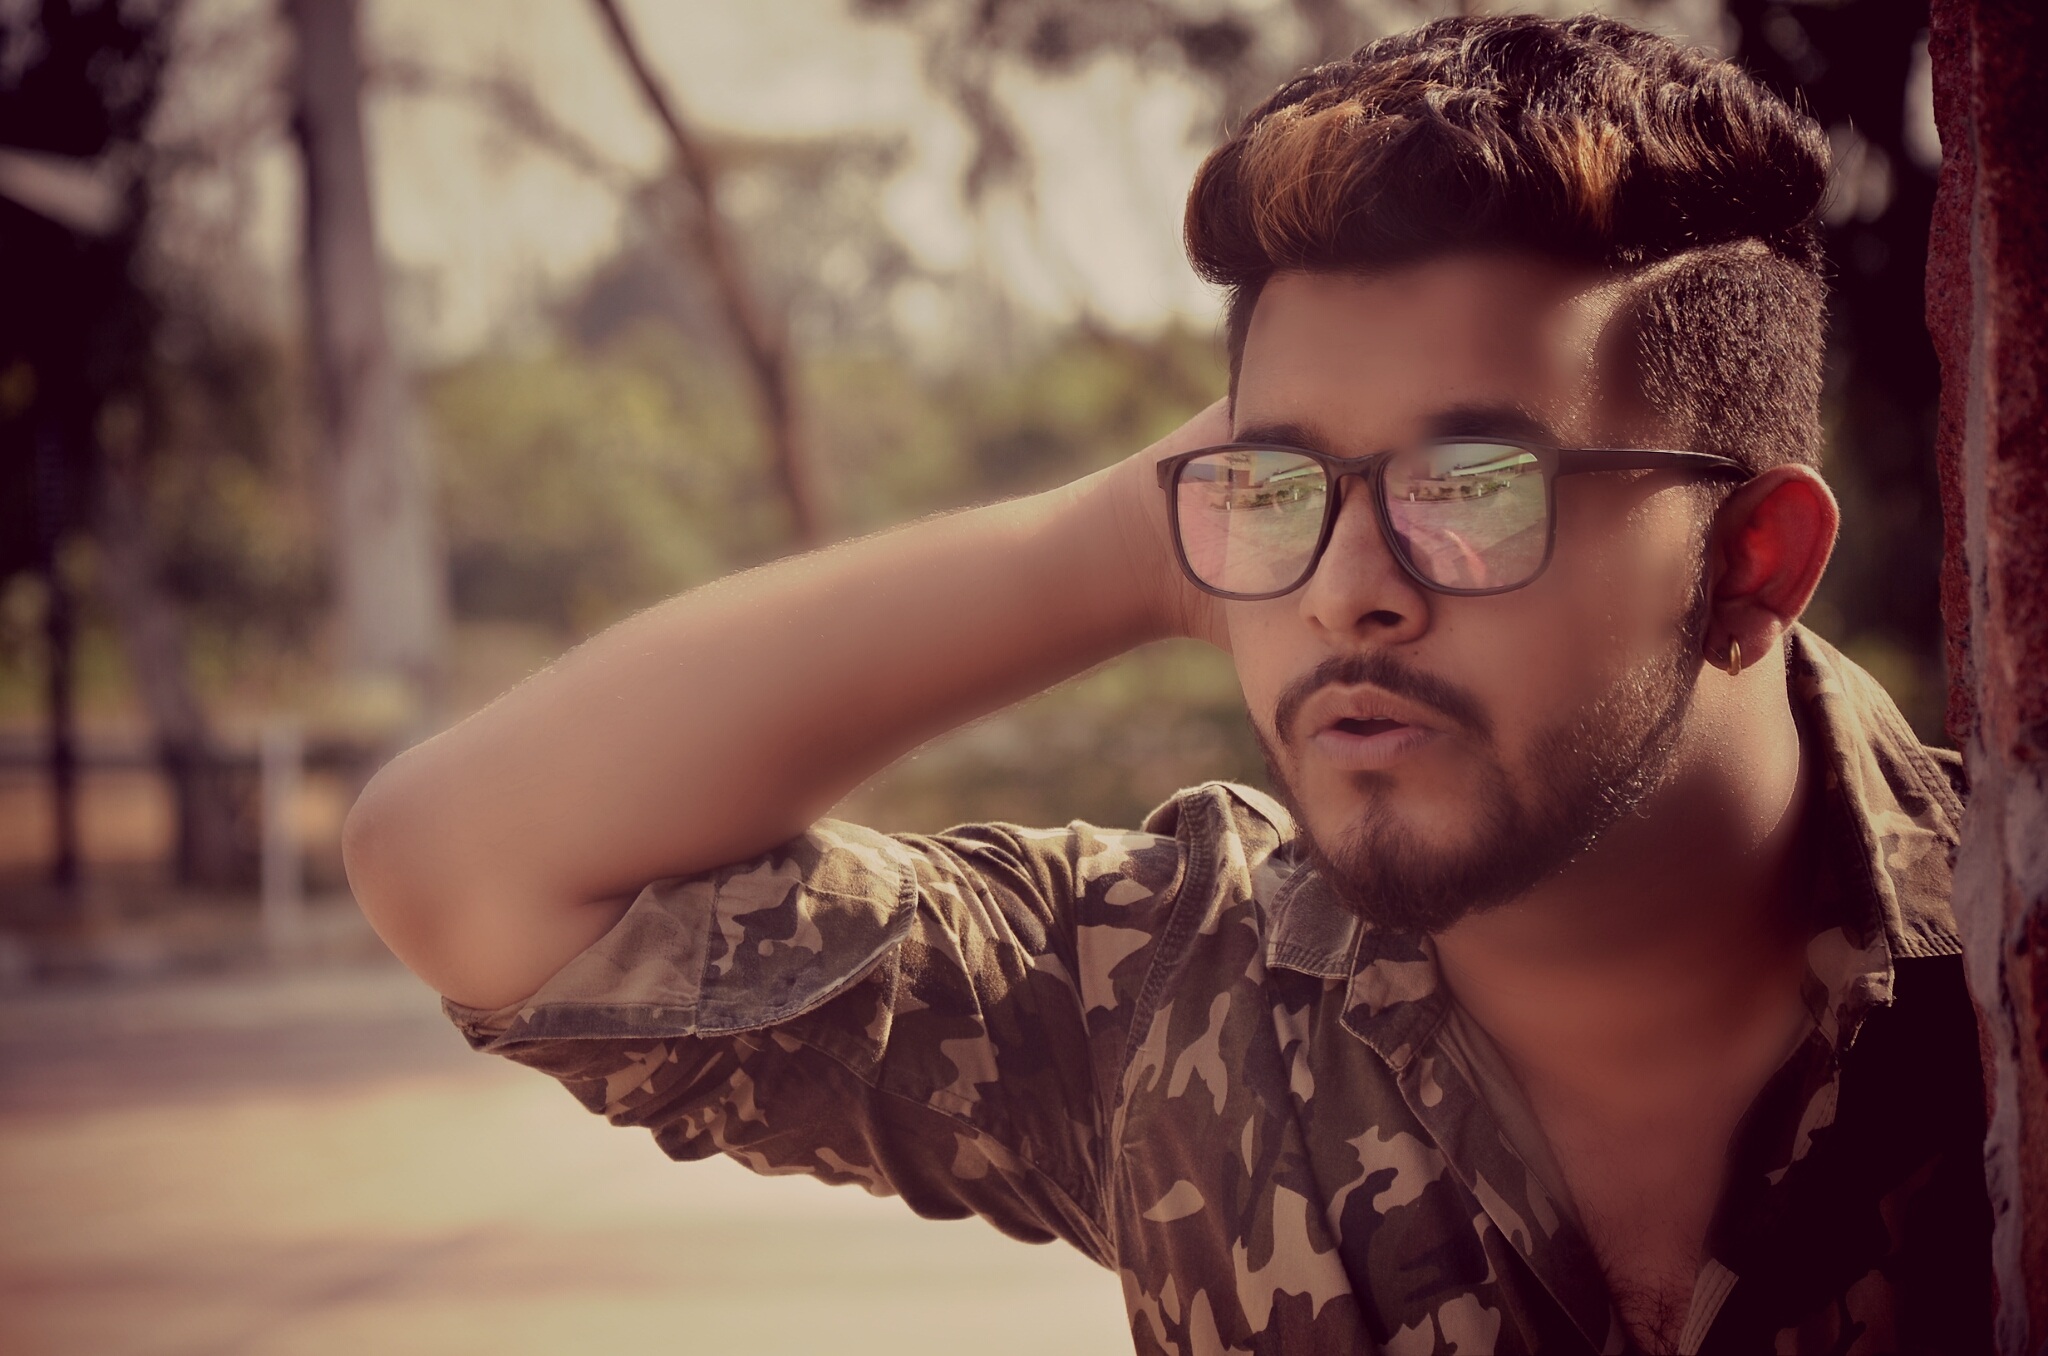
person, girl, hair, photography, looking, portrait, model, color, artist, fashion, lady, hairstyle, face, sunglasses, eye, glasses, photograph, eyewear, beauty, dressing, attractive, emotion, photo shoot, portrait photography, vision care